Semur
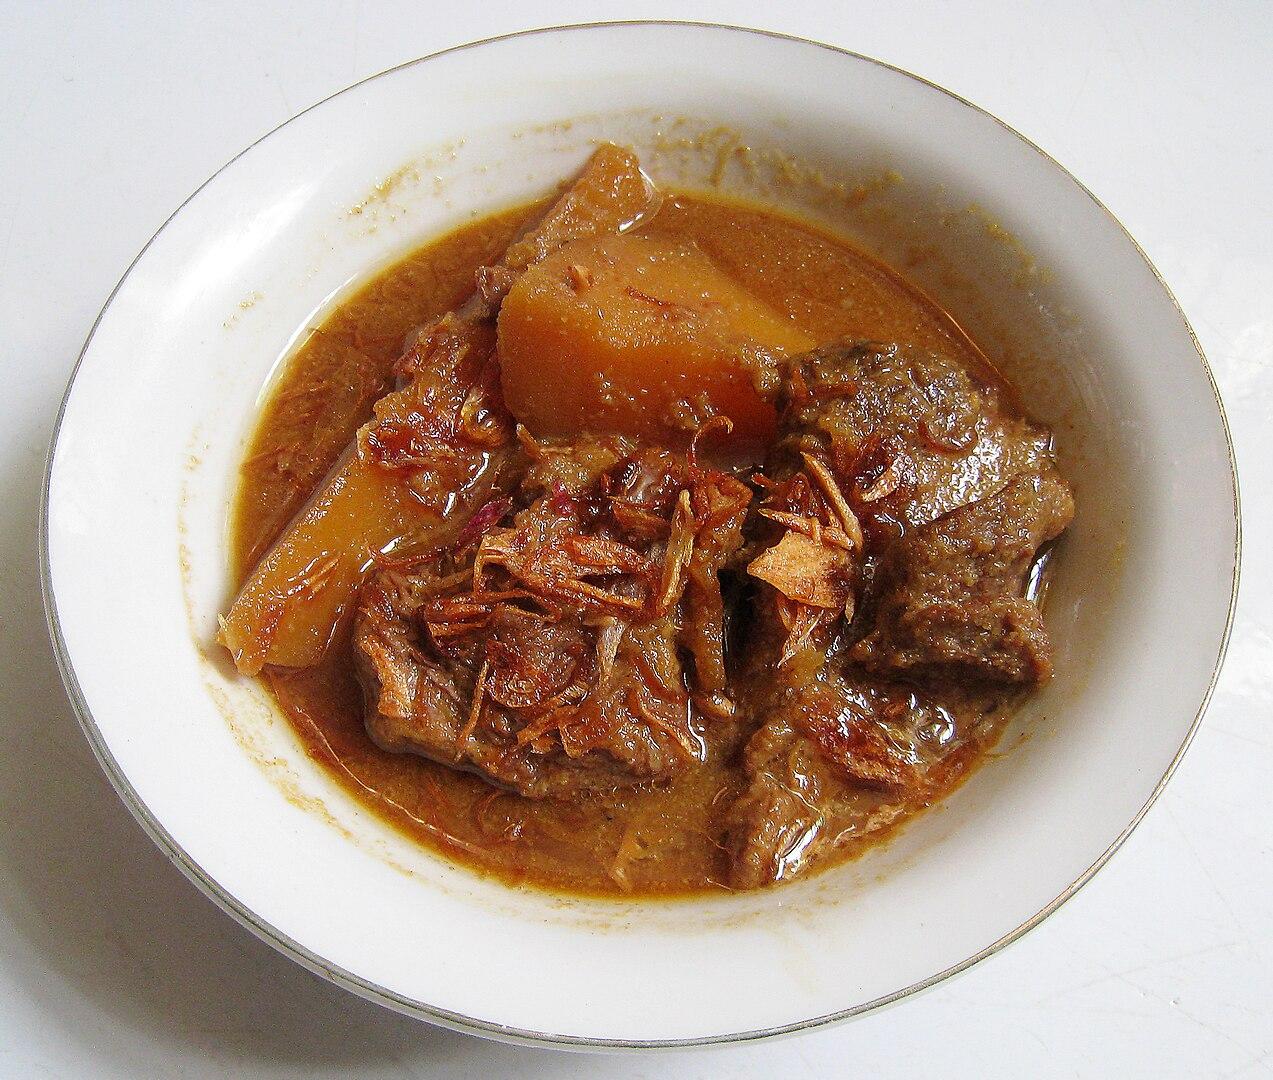
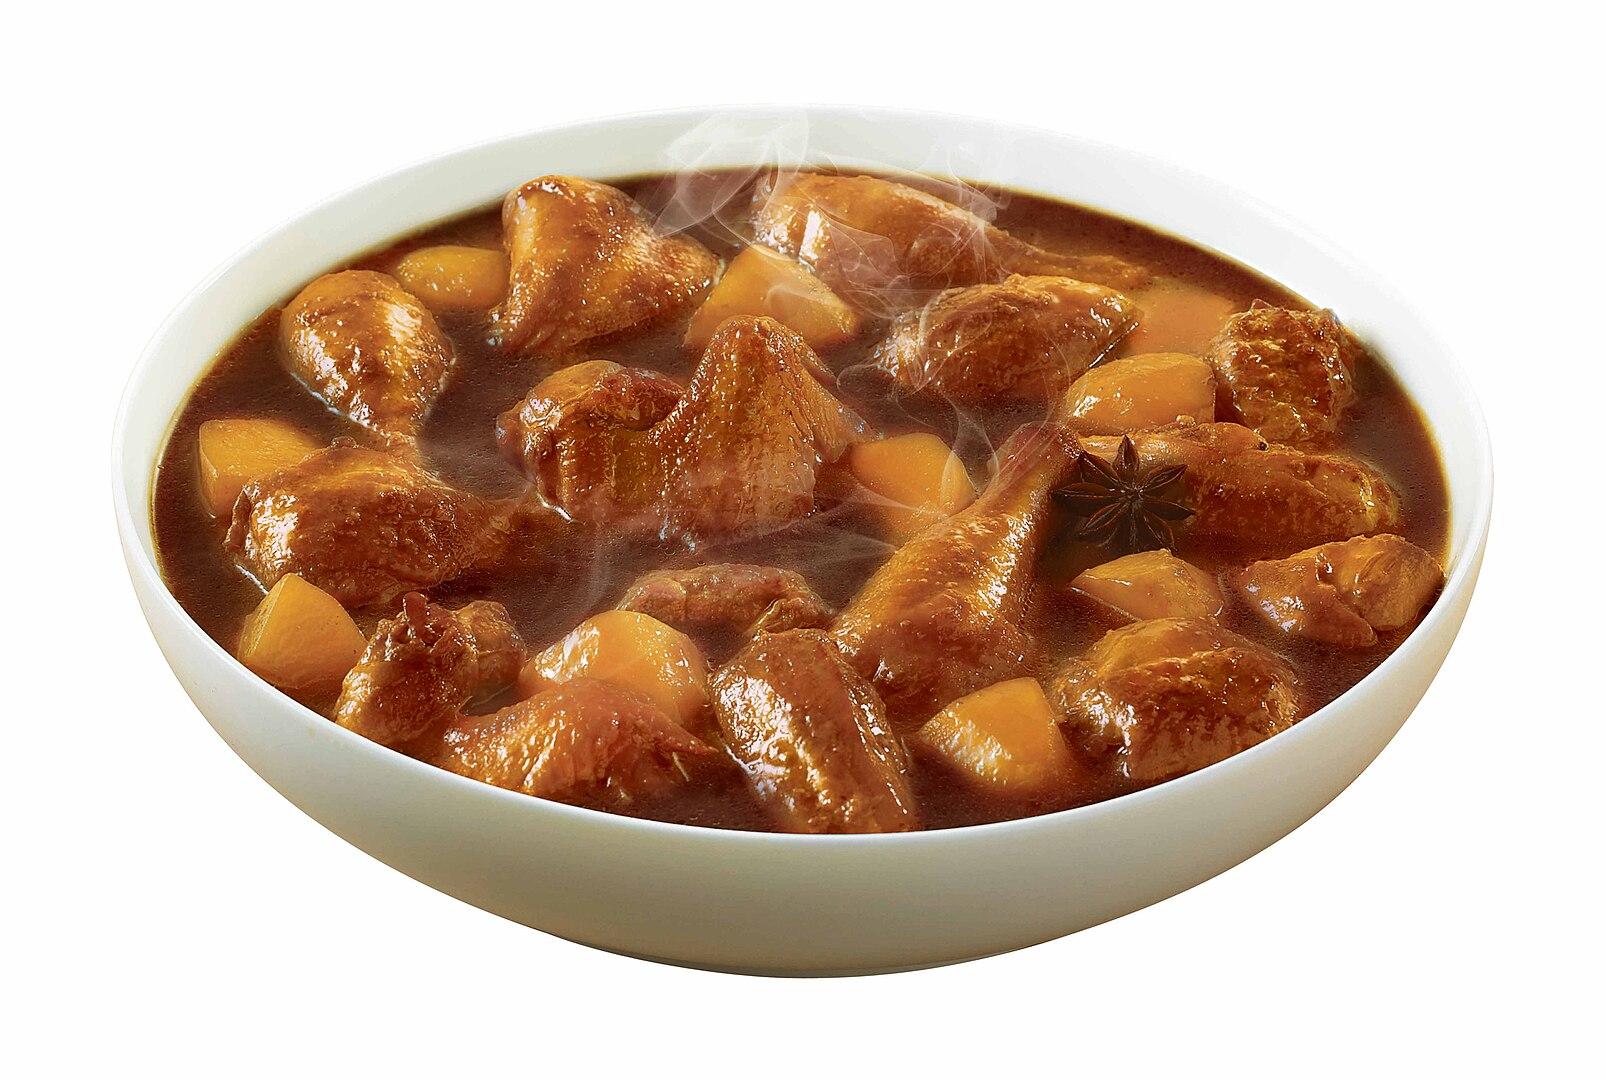
Also known as:
fr - French: Semur
id - Indonesian: Semur
jv - Javanese: Semur
ms - Malay: Semur
ru - Russian: Семур
su - Sundanese: Semur
uz - Uzbek: Semur
Category: stew (meat stew)
Cuisine: Indonesian
Associated cuisines: Indonesian
Area: Southeast Asia
Countries: Indonesia
Region: South Eastern Asia, , , ,
The dish is a meat stew (mainly beef) braised in thick brown gravy made of sweet soy sauce, shallots, onions, garlic, ginger, candlenut, nutmeg, and cloves (and sometimes with black pepper, coriander, cumin, and cinnamon).